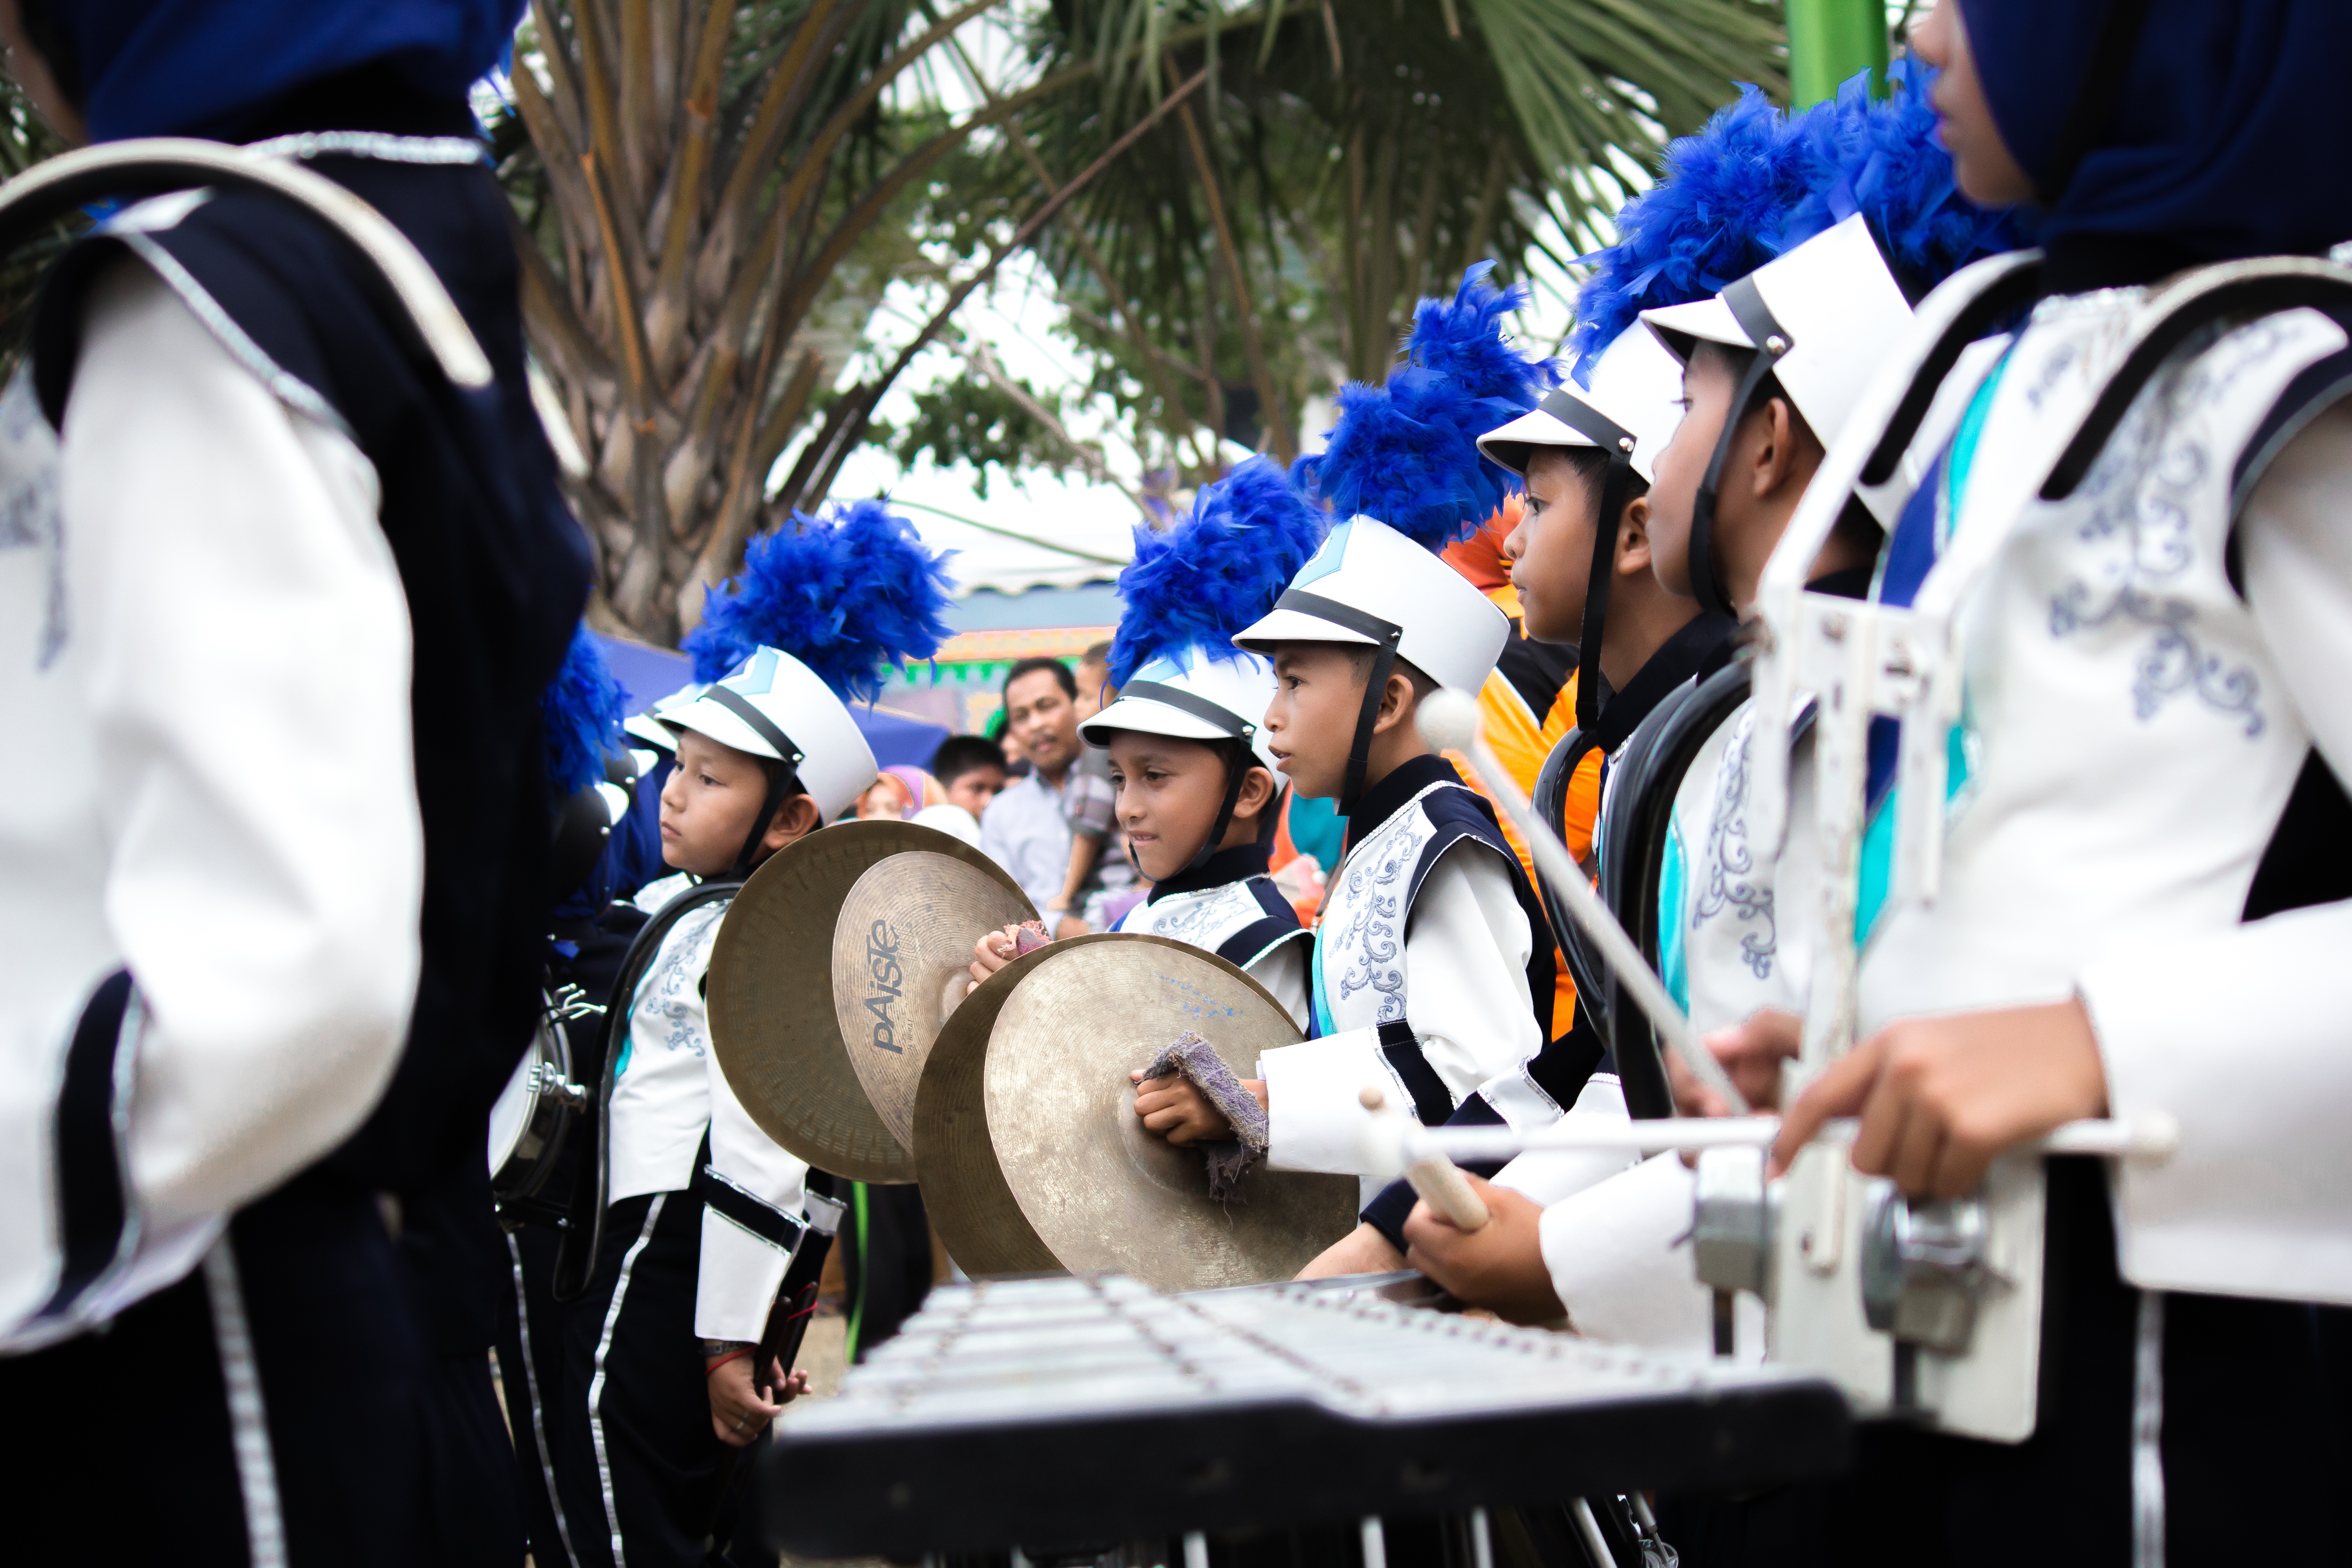
carnival, musician, marching band, festival, event, drummer, musical ensemble